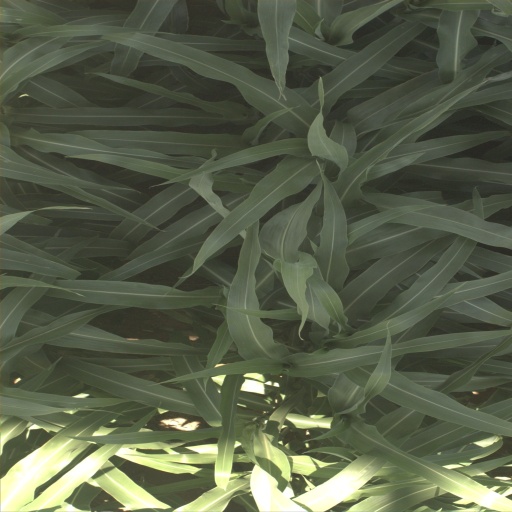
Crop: sorghum